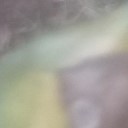
Label: Leaf_rust